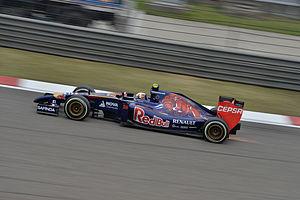
Le Grand Prix automobile de Chine 2014, disputé le 20 avril 2014 sur le circuit international de Shanghai à Shanghai, est la 901ᵉ épreuve du championnat du monde de Formule 1 courue depuis 1950 et la quatrième manche du championnat 2014.